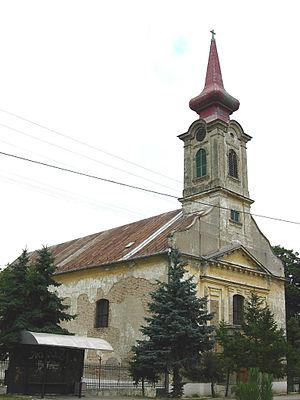
Le diocèse de Subotica est un diocèse catholique de rite romain ; il est situé en Serbie. Son siège est situé à Subotica, dans la province de Voïvodine. Il est actuellement administré par l'évêque János Pénzes.